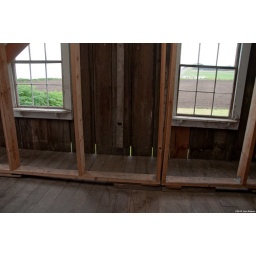
Notice the gaps in the wall where the house is exposed to the elements.